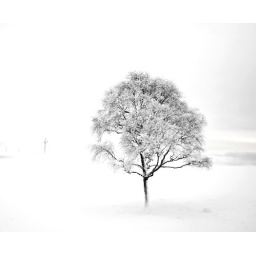
Lone tree painted white by snow